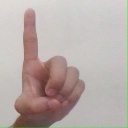
अक्षर: ड